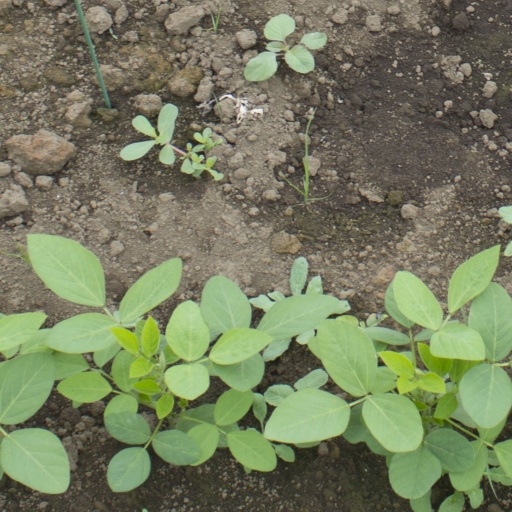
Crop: soybean